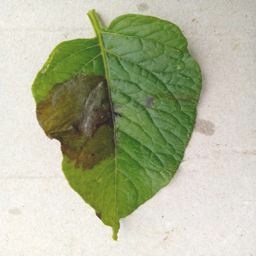
Etiqueta: Late Blight